Typhoon Cobra

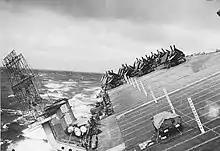
during Typhoon Cobra, 18 December 1944.

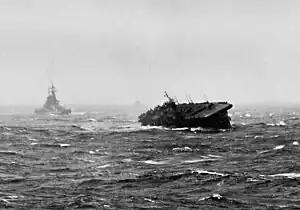
rolling heavily during Typhoon Cobra, 18 December 1944.

The fleet was scattered by the storm. One ship, the destroyer escort , encountered and rescued a survivor from the "Hull" in the midst of the typhoon. This was the first survivor from any of the capsized destroyers to be picked up. Shortly thereafter, many more survivors were picked up, in groups or in isolation. "Tabberer"s skipper, Lieutenant Commander Henry Lee Plage, directed that the ship, despite its own dire condition, begin boxed searches to look for more survivors. "Tabberer" rescued 55 survivors in a 51-hour search, despite repeated orders from Halsey to return all ships to port in Ulithi. She picked up 41 men from "Hull" and 14 from "Spence" before finally returning to Ulithi after being directly relieved from the search by two destroyer escorts.